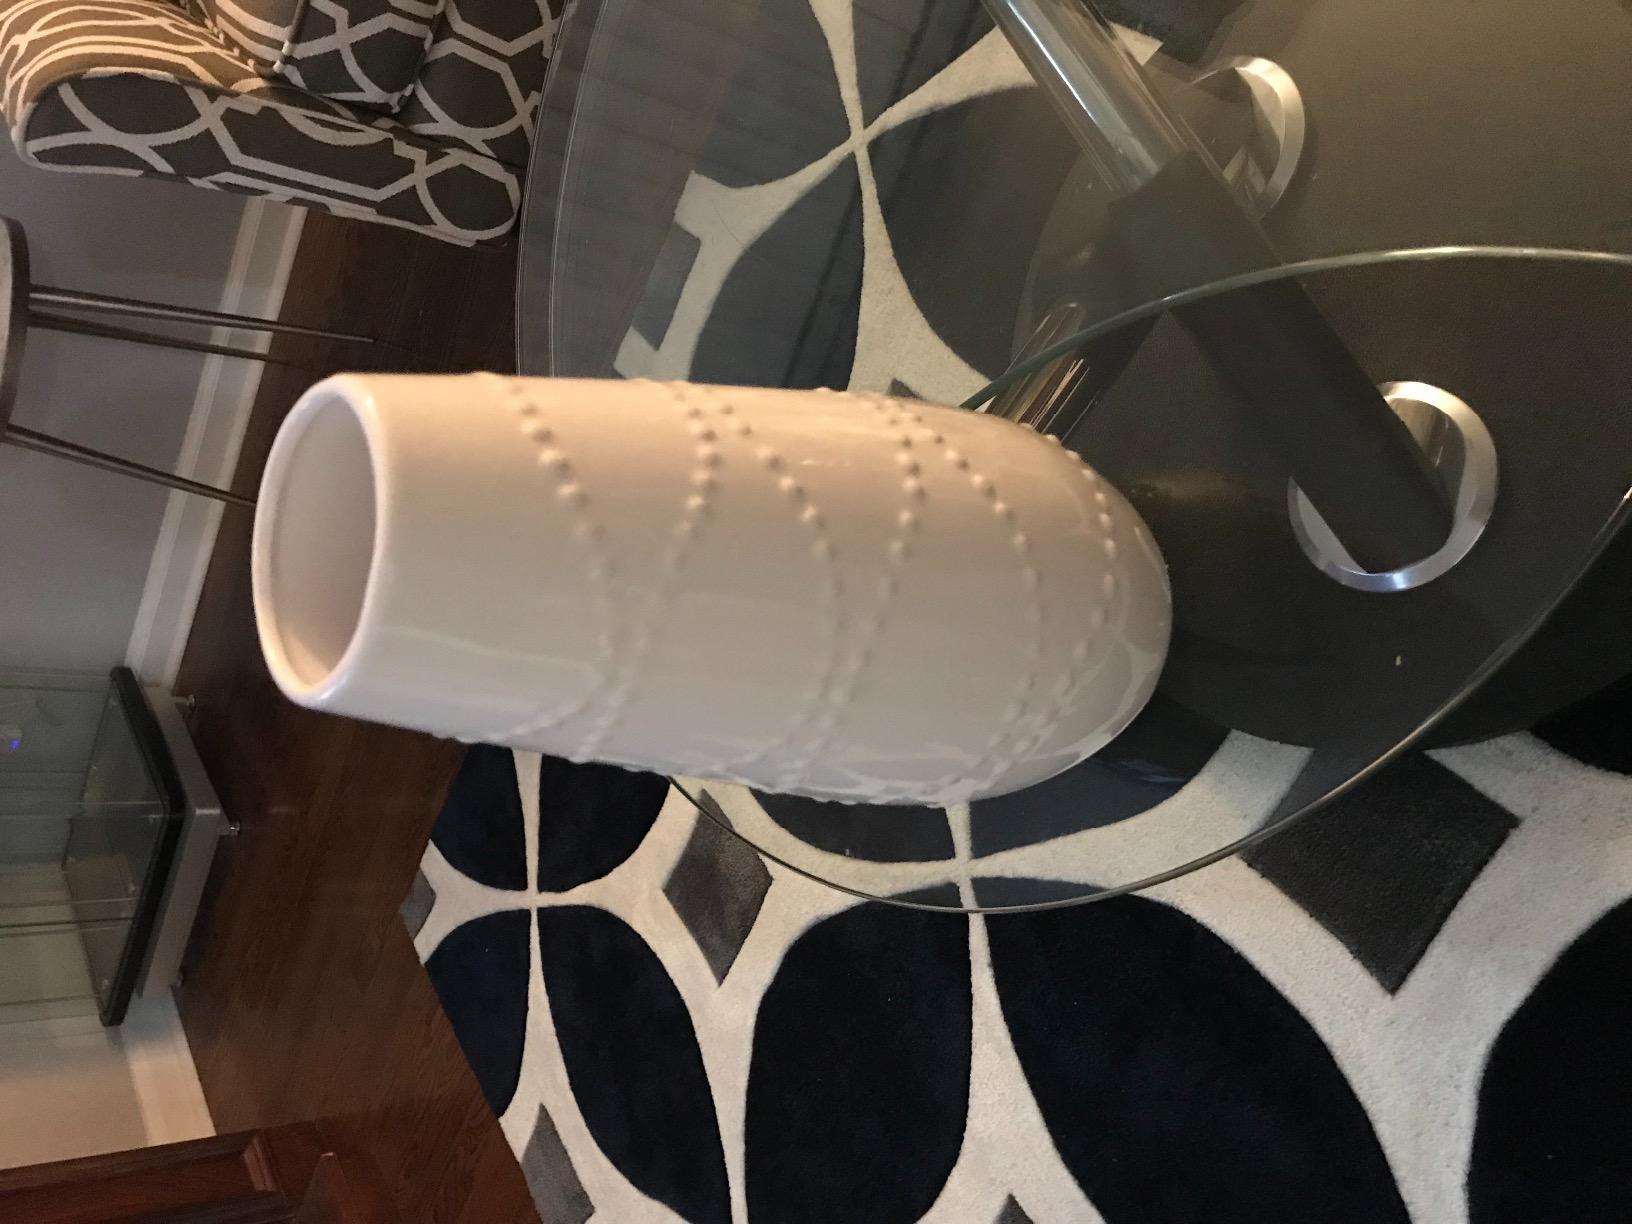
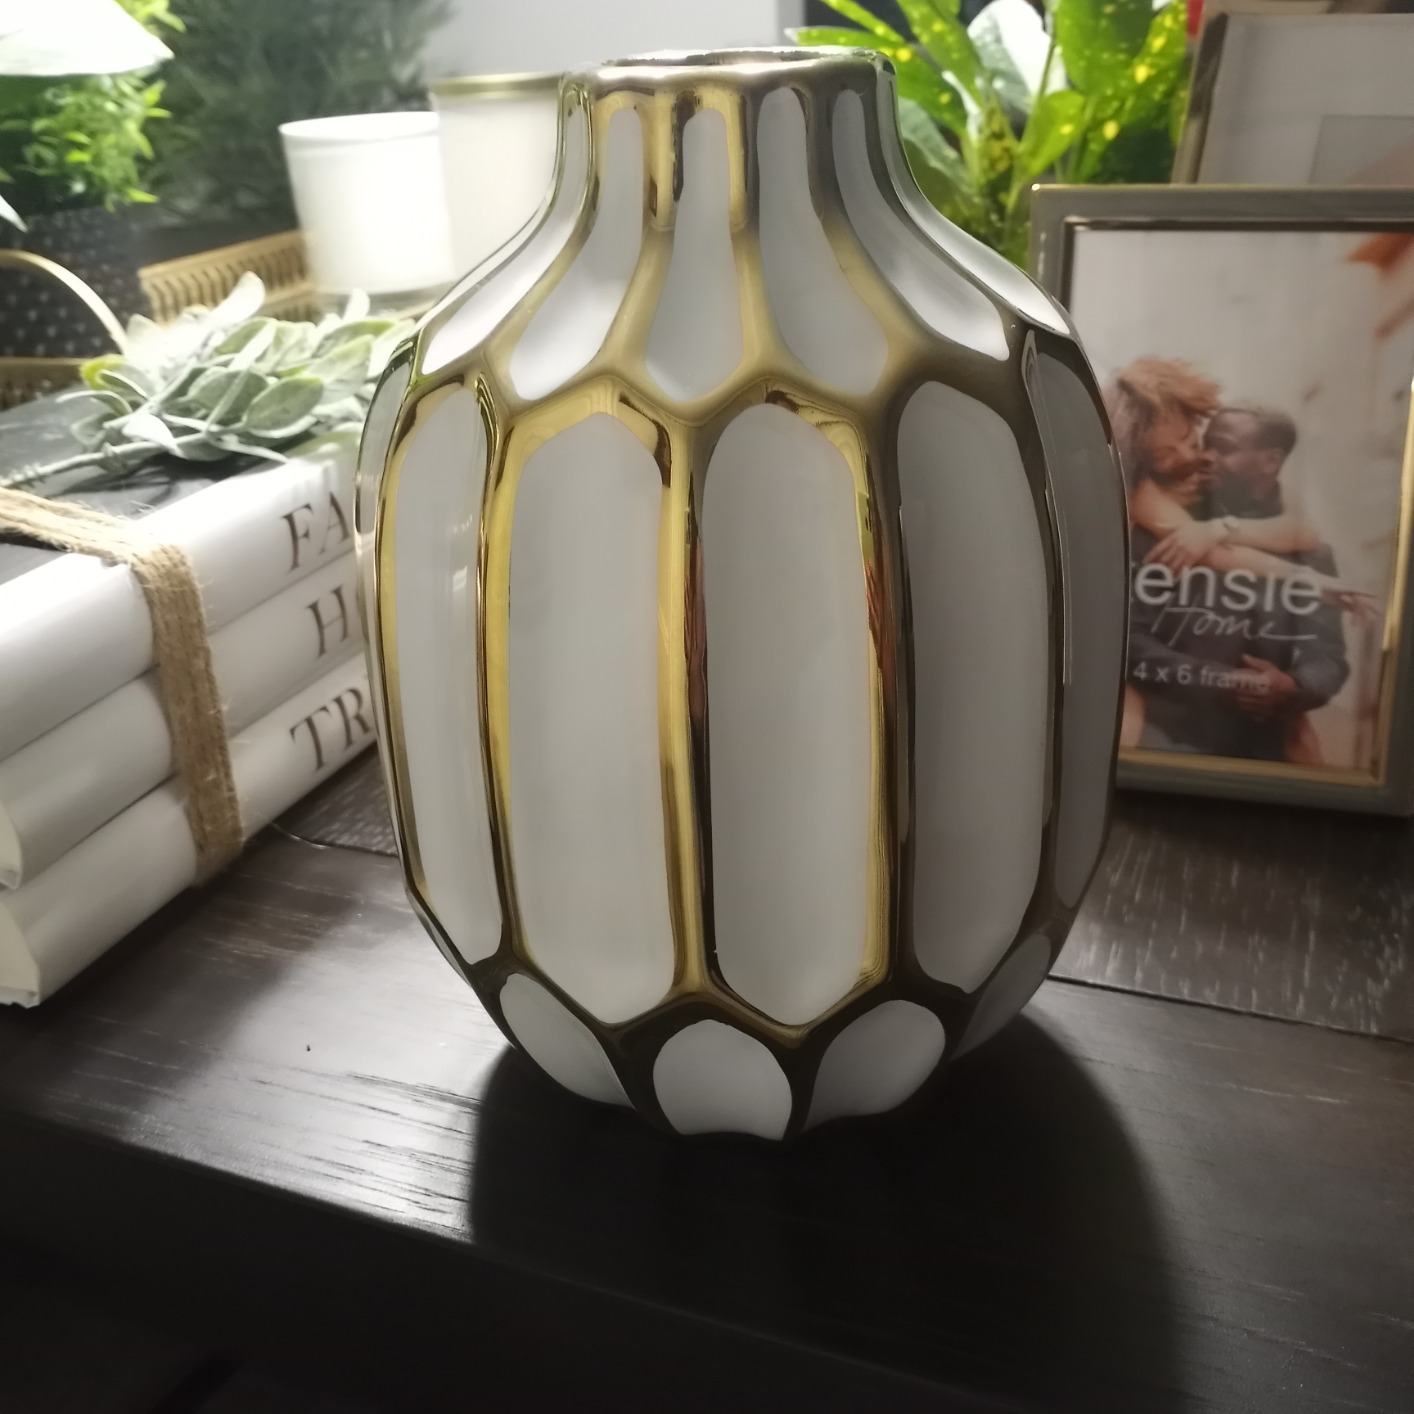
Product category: vase
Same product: no